Turtle graphics

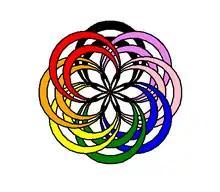
A turtle graphic pattern drawn with a Python program

The turtle has three attributes: a location, an orientation (or direction), and a pen. The pen, too, has attributes: color, width, and on/off state (also called "down" and "up").